Miller Act

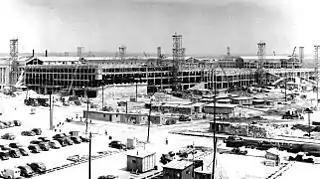
Construction of the Pentagon, 1942.

The Miller Act (ch. 642, Sec. 1-3, 49 stat. 793,794, codified as amended in Title 40 of the United States Code) requires prime contractors on some government construction contracts to post bonds guaranteeing both the performance of their contractual duties and the payment of their subcontractors and material suppliers.